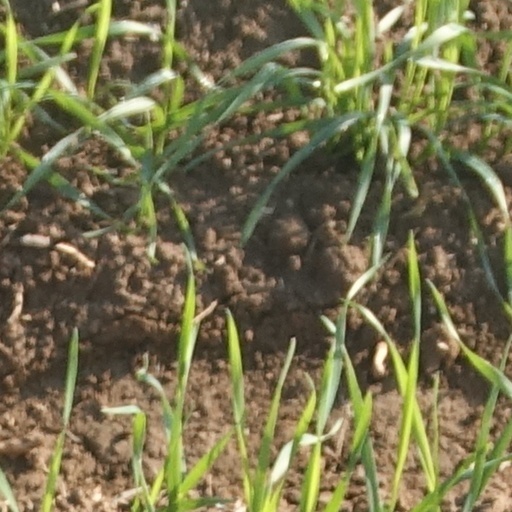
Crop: wheat